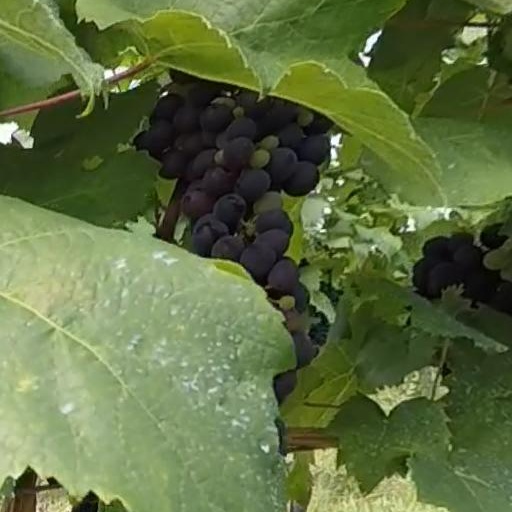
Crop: grape